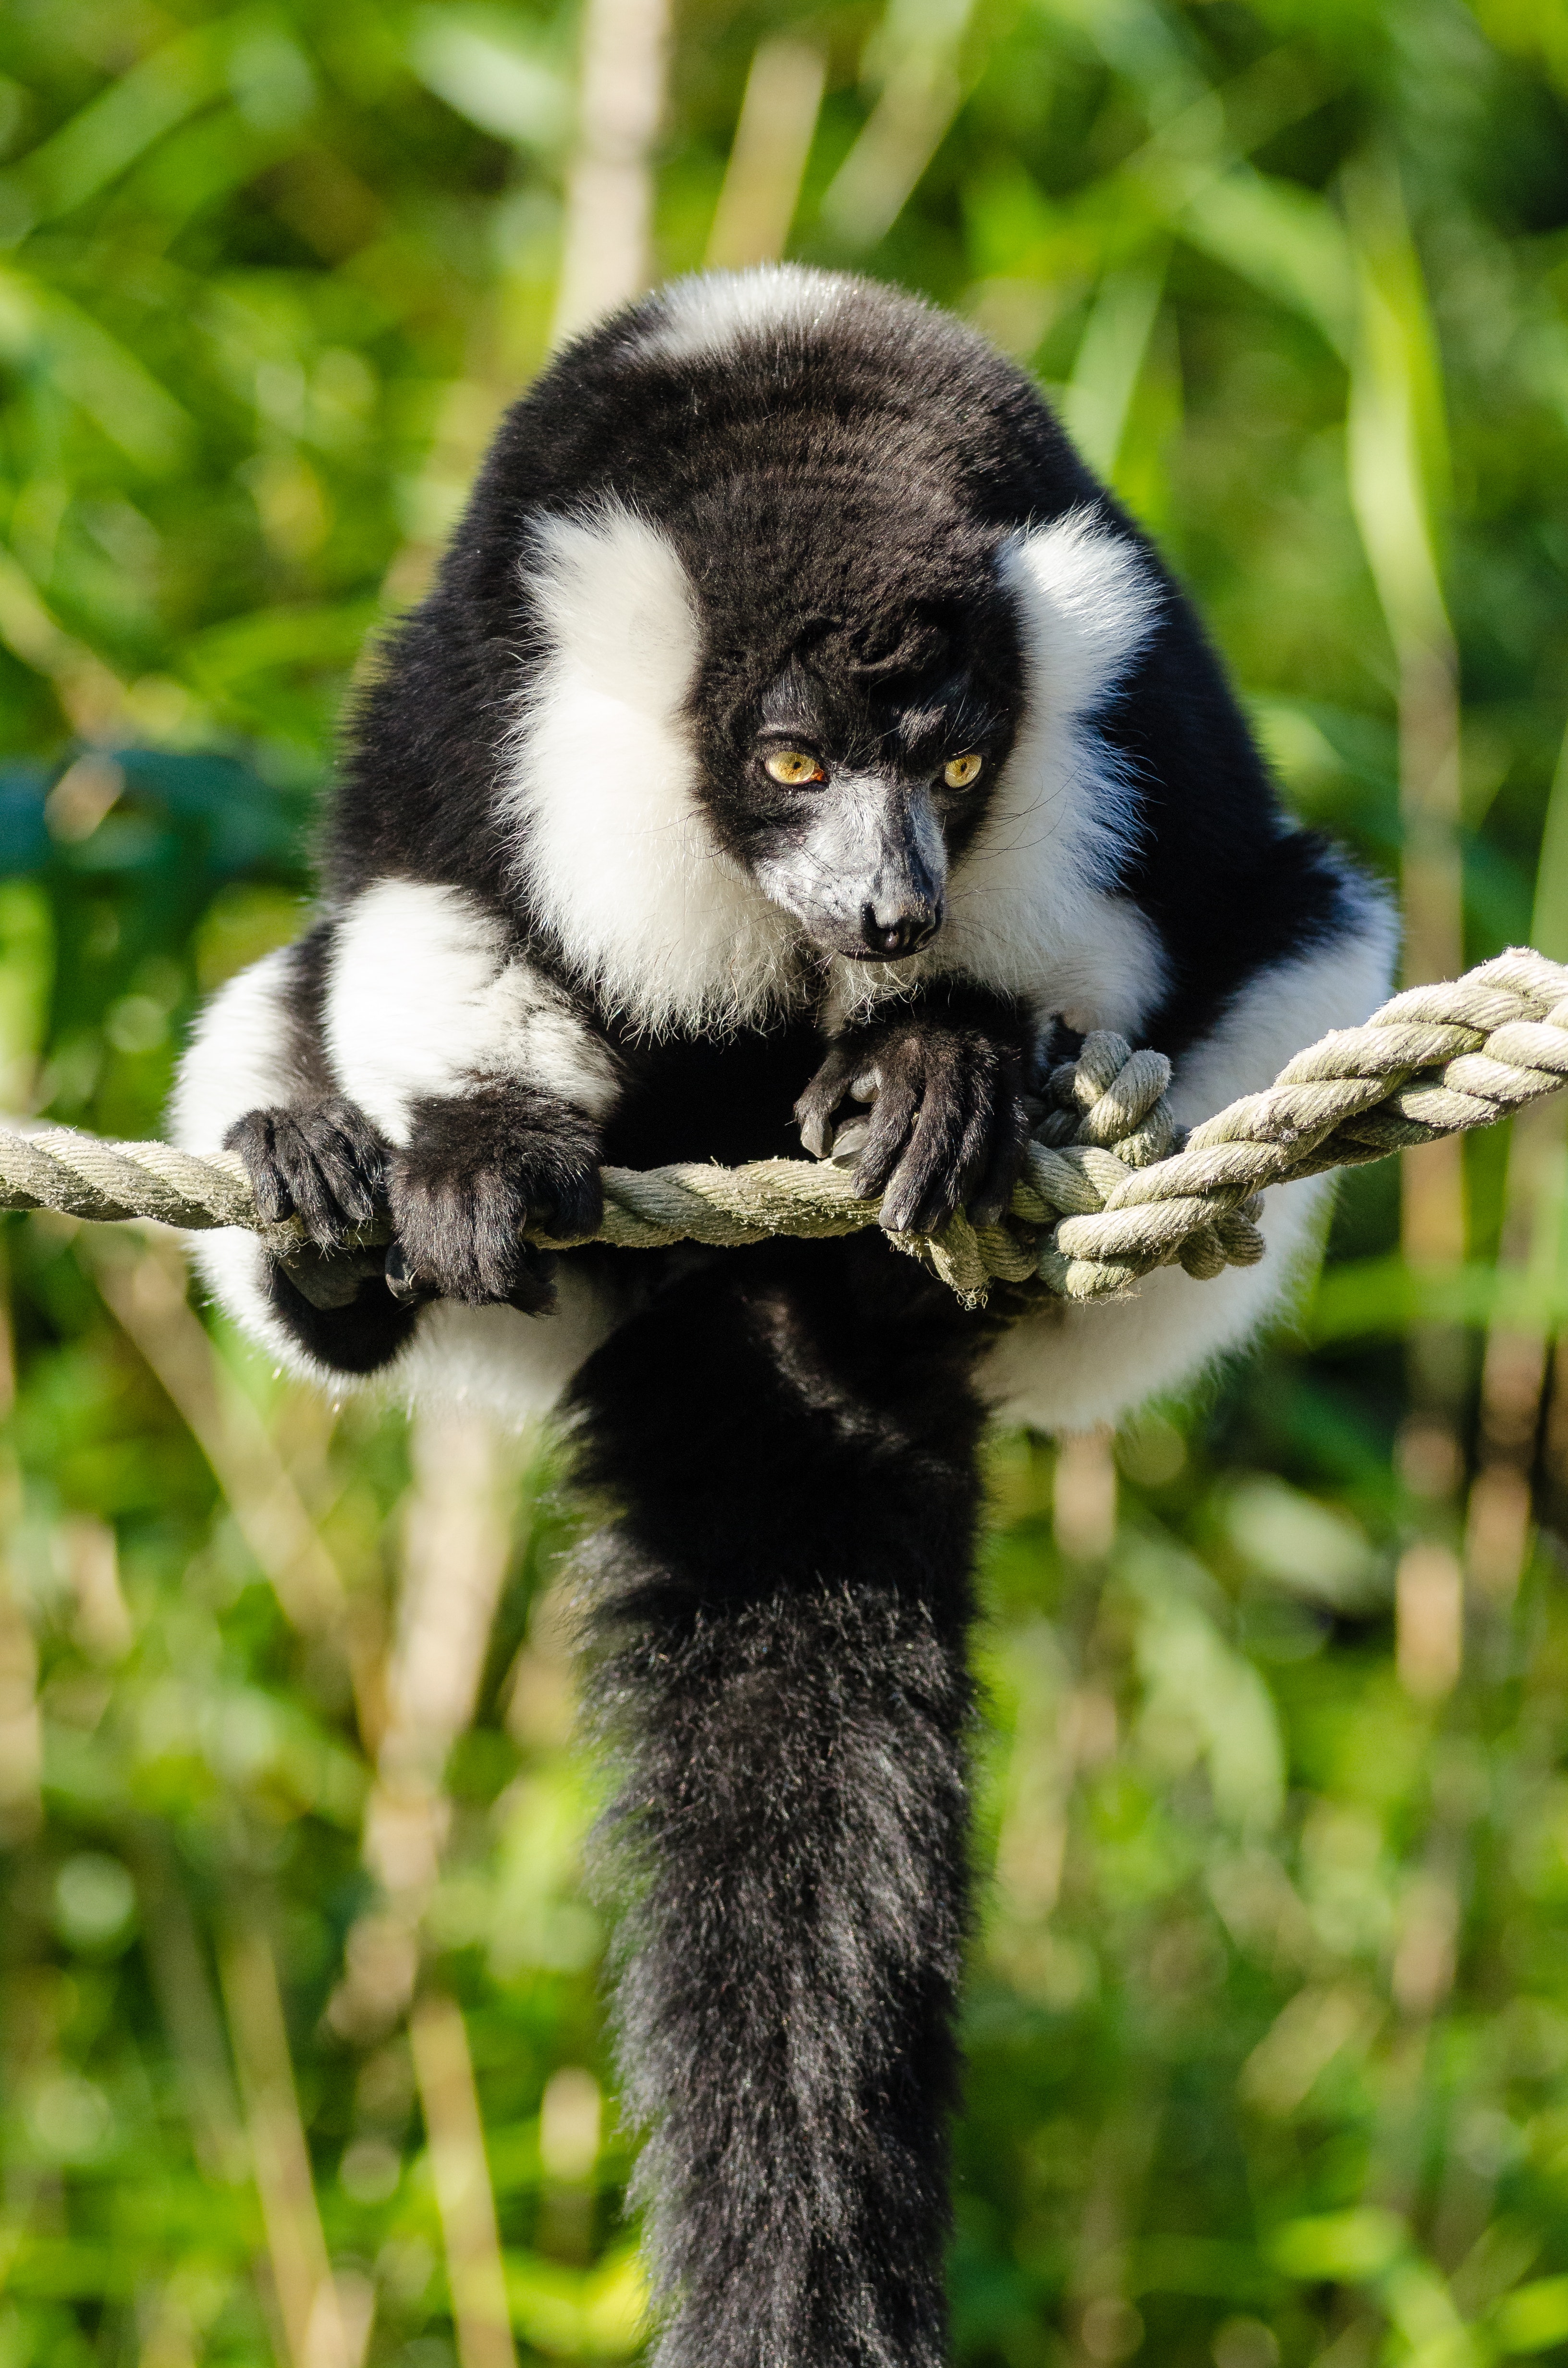
vertebrate, mammal, lemur, indri, terrestrial animal, primate, marmoset, organism, wildlife, tail, plant